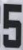
Number: 5